The Pink Unicorn

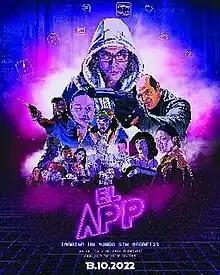
Theatrical release poster

The Pink Unicorn (Spanish: El App) is a 2022 Dominican action thriller film directed by Taba Blanchard and written by Blanchard, Issac Saviñón and Gustavo López. It stars Saviñón, José Guillermo Cortines, Lydia Li and Alina Rancier along with Kristen Hung, William Beckwith, Raymond Jáquez, Víctor Ramírez, Juan María Almonte, Ralph Joseph, Arturo Báez, Sebastian Kahuna and Ruairi Rhodes. It premiered on October 13, 2022, in Dominican theaters.